Kelmarsh railway station

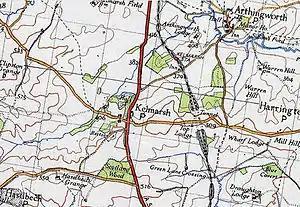
Location of Kemarsh railway station between the villages of Kelmarsh and Arthingworth which are about apart

Kelmarsh railway station on the Northampton and Market Harborough railway opened on 16 February 1859 serving the villages of Kelmarsh and Arthingworth, Northamptonshire, England. It ran almost equidistant between the two villages which are just under apart north-east of Kelmarsh and south-west of Arthingworth. It was part of the London and North Western Railway. The next station north, Clipston and Oxendon serving the villages of Great Oxendon and Clipston was situated south of Oxendon tunnel. To the south, Lamport was accessed via Kelmarsh tunnel.